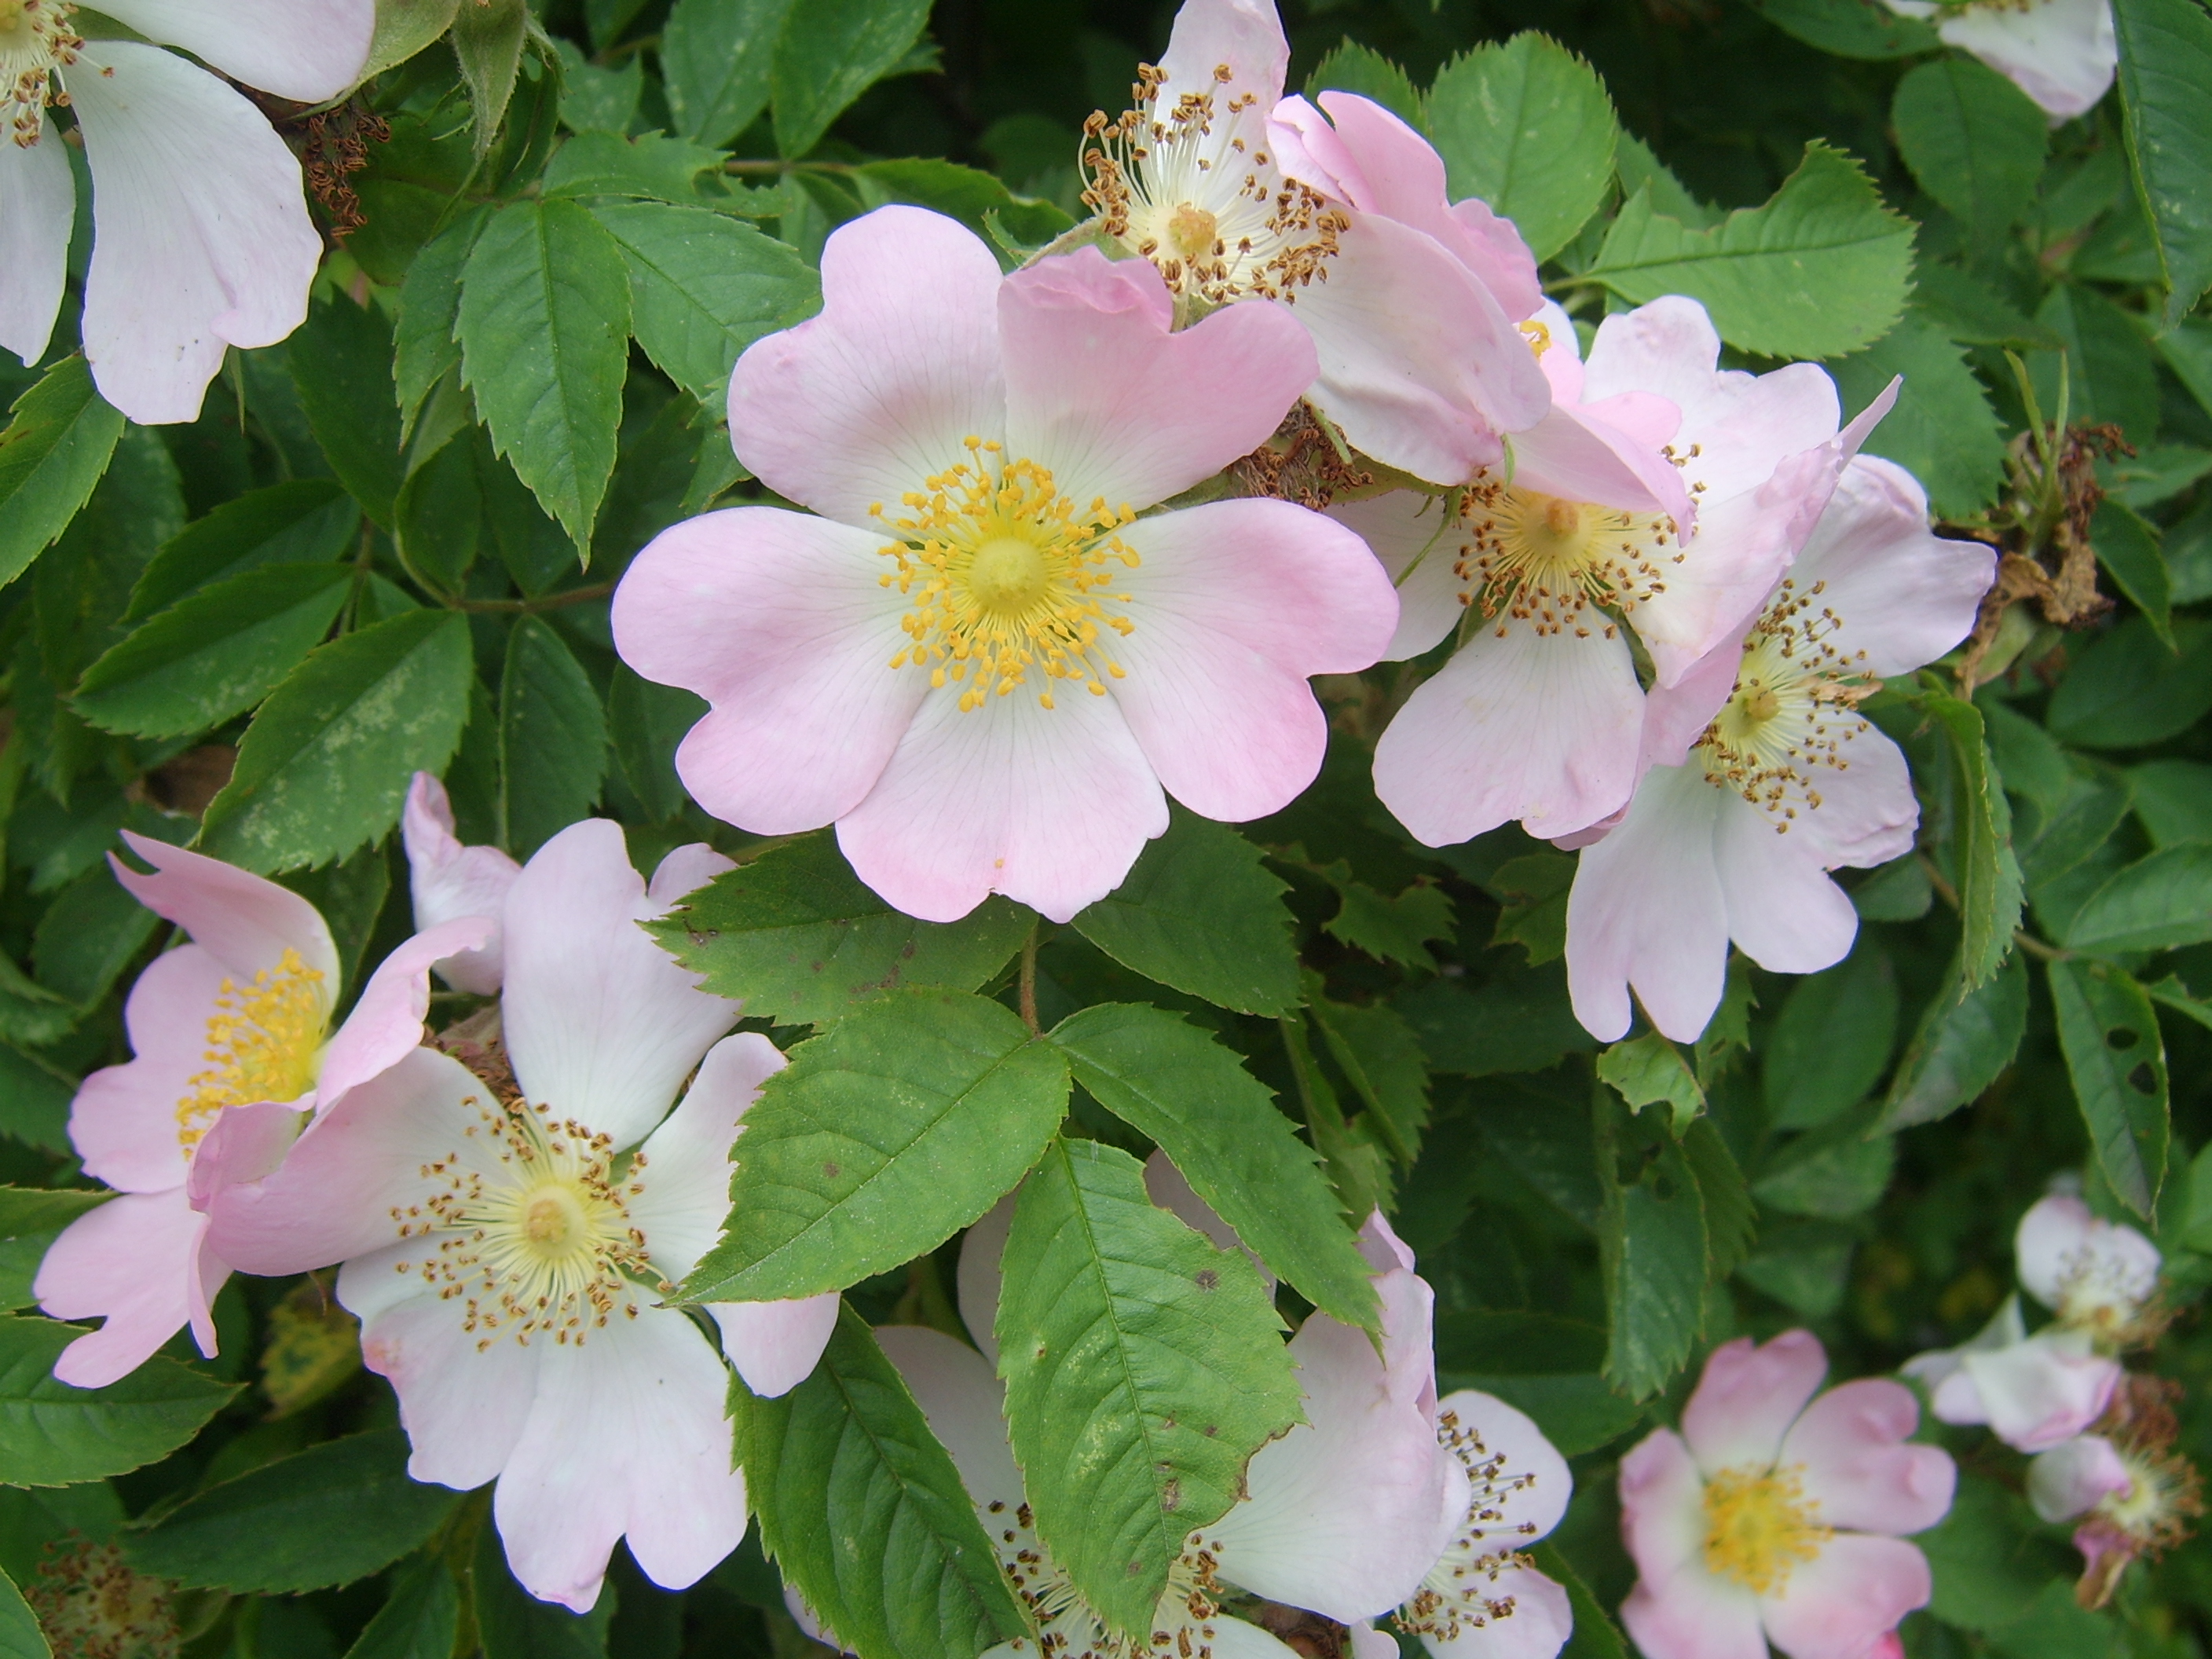
common, dog, rose, flower, flowering plant, Woods rose, multiflora rose, rosa canina, plant, rosa rubiginosa, petal, prickly rose, California wild rose, rosa dumalis, Rosa omeiensis, rose family, burnet rose, Rosa nutkana, rosa arkansana, rosa wichuraiana, rosa gallica, carolina rose, evergreen rose, Rosa sericea, Rosa nitida, rosa palustris, rose order, Virginia Rose, rosa rugosa, rosa moyesii, mock orange, shrub, theaceae, camellia sasanqua